Elliott Smith

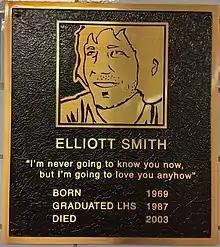
Memorial for Smith at the high school from which he graduated; lyrics from his song "Waltz No. 2 (XO)" are inscribed upon it.

"From a Basement on the Hill", almost four years in production, was released on October 19, 2004, by ANTI- Records (a part of Epitaph Records). With Smith's family in control of his estate, they chose to bring in Rob Schnapf and Smith's ex-girlfriend Joanna Bolme to sort through the recordings and mix the album. Although Smith had voiced his desire for it to be a double album or a regular album with a bonus disc, it was not clear whether it would have been possible for him to release it that way had he completed it. As completed by Schnapf and Bolme, it was released as a 15-track single album. Many songs from the sessions (later leaked onto the Internet) were not included, such as "True Love", "Everything's OK", "Stickman", and "Suicide Machine" (a reworking of the "Figure 8"-era unreleased instrumental "Tiny Time Machine"). There has been unconfirmed speculation that Smith's family made the decision not to include some songs on the record due to their lyrical content, although songs such as "King's Crossing" that deal with darker subjects did make the album.